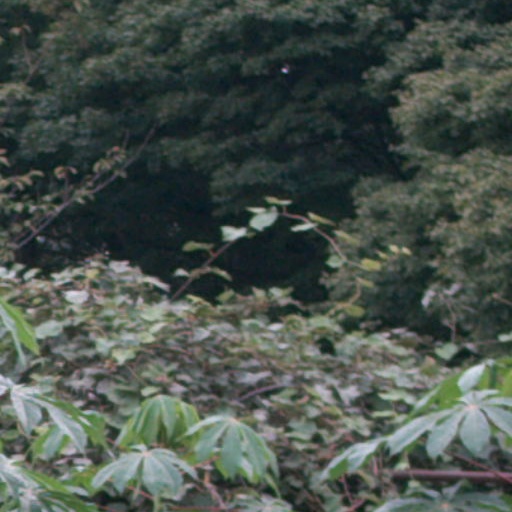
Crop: cassava